Dalieba

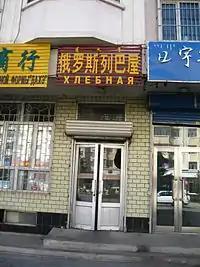
A bakery in Manzhouli, Inner Mongolia, China, showing "Russian Lieba"

Northeast China, at one time known as Manchuria, was considerably influenced by Russian culture, as Russians came there to build and manage East Chinese Railway in the 1890s, to work in the leased territory of Lushun and Dalian in 1898–1904, and to occupy that area at the end of the Second World War and in its aftermath.